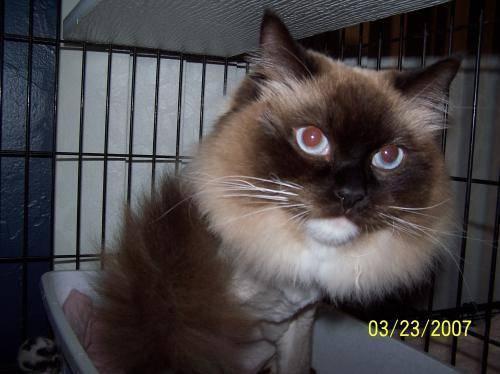
cat